WKQS-FM

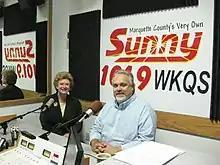
Senator Debbie Stabenow on WKQS-FM

WKQS-FM (101.9 MHz) is a radio station broadcasting a bright mainstream hot adult contemporary format in the Upper Peninsula of Michigan. Licensed to Negaunee, Michigan, and serving the Marquette, Michigan area, it first began broadcasting in 1998.